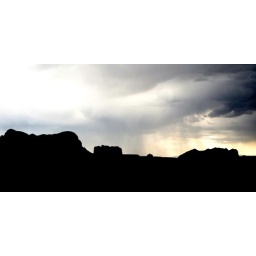
Rain storm looming over the red rocks of Sedona, AZ.